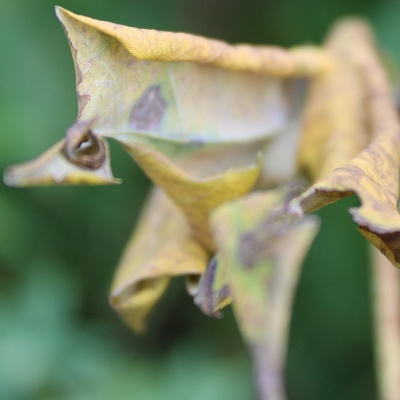
Crop: Cassava
Condition: bacterial blight